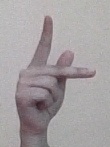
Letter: dha